Josiah Hoopes

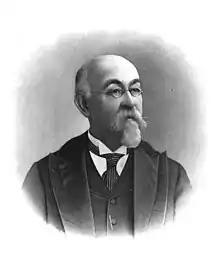
Hoopes circa 1898

Josiah Hoopes (November 9, 1832 – January 16, 1904) was an American botanist specializing in arboriculture. He founded one of the largest commercial plant nurseries in the United States in his hometown of West Chester, Pennsylvania.